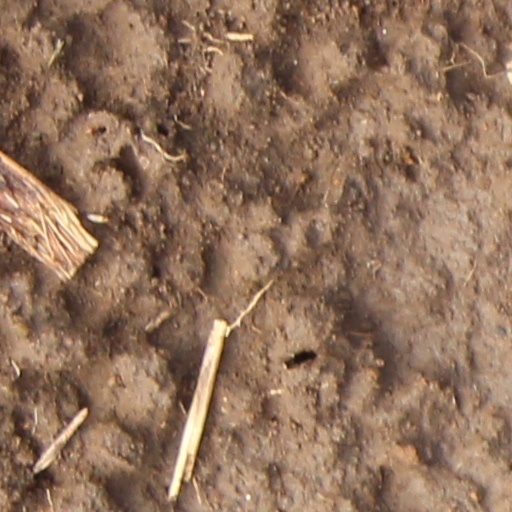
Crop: wheat